Vyacheslav Krasko

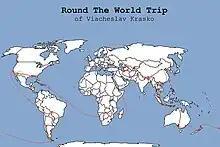
Round the world trip of Vyacheslav Krasko

Beginning he flew from Moscow, he flew to Uzbekistan, then to the East, followed by going South to Australia, then to South America and North America; from North America he crossed the Atlantic Ocean to Africa, then he went across Africa and through the European countries he came back to Moscow. In total Vyacheslav visited 6 continents, 36 countries and 145 towns and cities, overcoming 137 000 km. The budget of the travel was 33 thousand U.S. dollars. The movements of the traveler were watched by a large number of people on-line at his website.